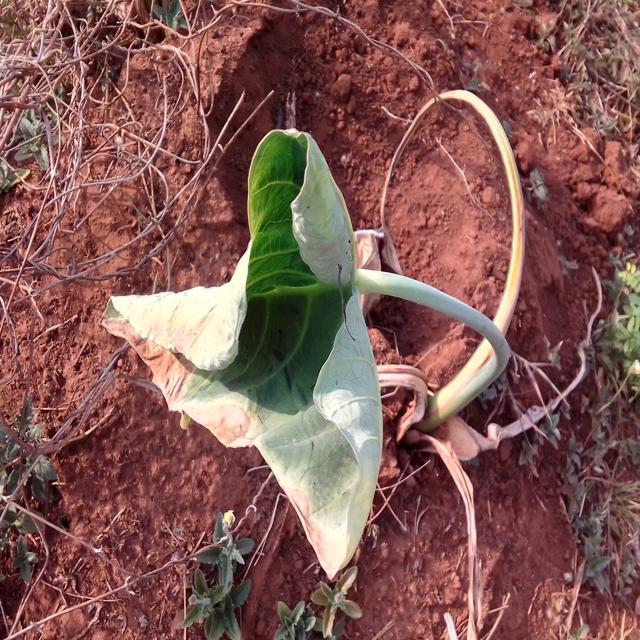
Label: Early_Blight